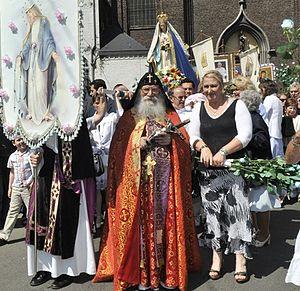
Charles-Clément Boniface, né Samuel Özdemir en 1942 à Bağlarbaşı et plus connu sous le nom de Père Samuel, est un prélat catholique turc d'origine assyrienne, naturalisé belge dans les années 1970. Chorévêque de l'Église catholique syriaque, il est principalement connu pour son excentricité, son traditionalisme, son hostilité vis-à-vis de l'islam et ses différends avec l'évêché de Tournai.